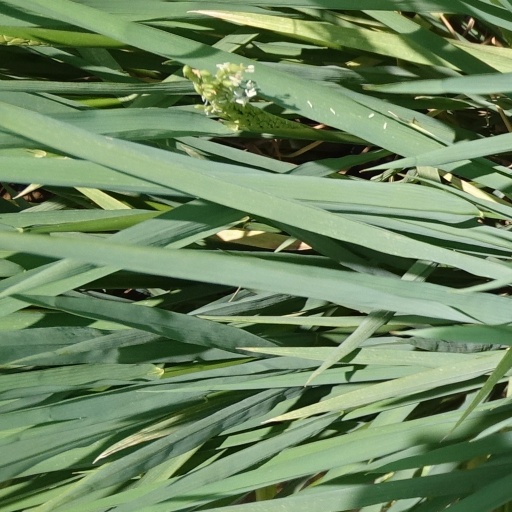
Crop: rice